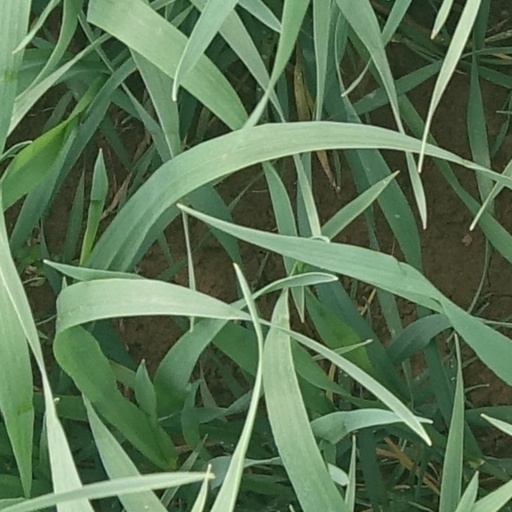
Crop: wheat